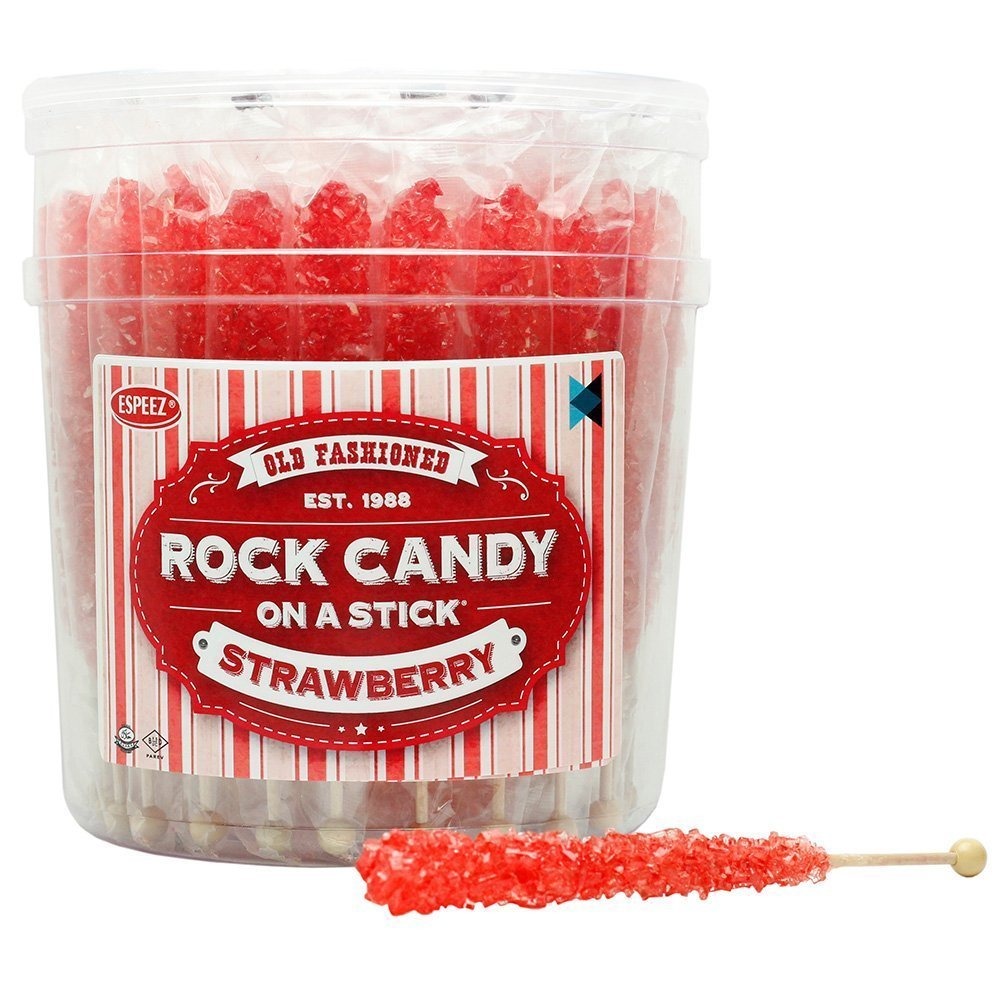
Item Name: Extra Large Rock Candy Sticks: 36 Red Crystal Rock Candy Sticks - Strawberry - Individually Wrapped for Party Favors, Candy Buffet, Showers, Receptions, Old Fashioned Espeez Bulk Candy on a Stick
Bullet Point 1: DON’T SETTLE FOR LESS: Espeez Rock Candy Sticks are 22 grams each and 5 inches of red candy on a 6.5-inch stick, making them the biggest rock candy sticks on the market!
Bullet Point 2: CANDY BUFFET: Strawberry sugar sticks are perfect for your candy buffet or special occasion. Red candy sticks add that special touch to your decorations and celebrations. Clear Wrappers!
Bullet Point 3: CLASSY PARTY FAVORS: Individually wrapped rock candy sticks are perfect party favors for classing-up your tea, birthday, spa, and pool parties! Delicious red candy swizzle sticks for cocktails, lemonade, summer drinks, tea, and coffee.
Bullet Point 4: YUMMY & FUN: Red rock candy sticks are the perfect hard candy for your candy buffet, wedding, reception, or bridal shower. Bulk candy sticks in strawberry flavor.
Bullet Point 5: GUILT-FREE TREAT: At only 85 calories per stick, these lollipops are a delicious low-calorie treat! The hard candy is also certified Halal, Kosher, Nut-Free, and Gluten-Free.
Product Description: <p><b>Espeez Rock Candy Sticks</b></p><p>Made with only the highest-quality ingredients, Espeez Rock Candy on a Stick is a classic adult and kid-friendly treat. One of the most popular old-fashioned candies, they are perfect as party favors or decorations for your:</p><p><li>Candy Buffet</li><li>Birthday Party</li><li>Anniversary</li> <li>Bridal Shower</li> <li>Wedding Reception</li> <li>Spa Party</li><li>Pool Party (Try in mixed drinks and cocktails!)</li><li>Graduation Party</li><li>Color Themed Party</li> <li>Music Party</li> <li>Princess Party</li> <p><p>Get creative with rock candy for your holiday celebrations on Halloween, Valentine's Day, Easter, Veteran's Day, Armed Forces Day, President's Day, Memorial Day, Independence Day, Election Day, Christmas, Hanukkah, and New Year’s Eve.</p><p><b>Brand:</b><br>Espeez, exclusively for A & M Distribution, LLC</p> <p><b>Tub Includes:</b><br>36 individually wrapped Red Rock Candy Sticks in strawberry flavor. Each stick is 6.5 inches with 5” of rock candy.</p><p><b>Dimensions and weight of the tub:</b><br><ul><li>Diameter: 6.9 inches</li><li>Height: 7.9 inches</li><li>Weight: 1 lb 12 oz</li></ul></p><p><b>Ingredients:</b><br>Pure cane sugar, less than 2% of the following - Natural and artificial flavors, F. D. & C. (Red 3, Blue 1, Red 40, Yellow 5, Yellow 6) Caramel color, Titanium Dioxide</p><p><b>On sale for a limited time only. Click Add to Cart now!</b></p>
Value: 36.0
Unit: Count

Price: 58